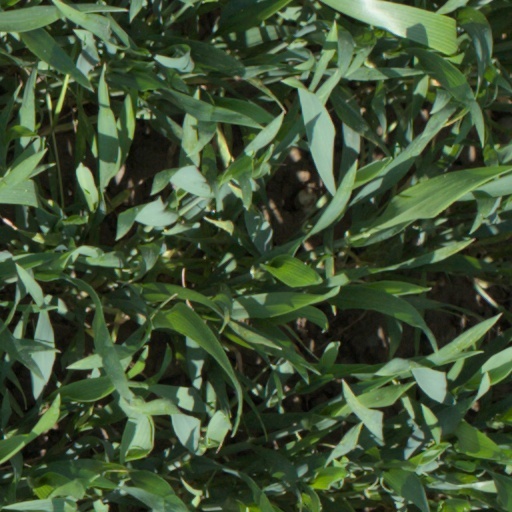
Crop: wheat